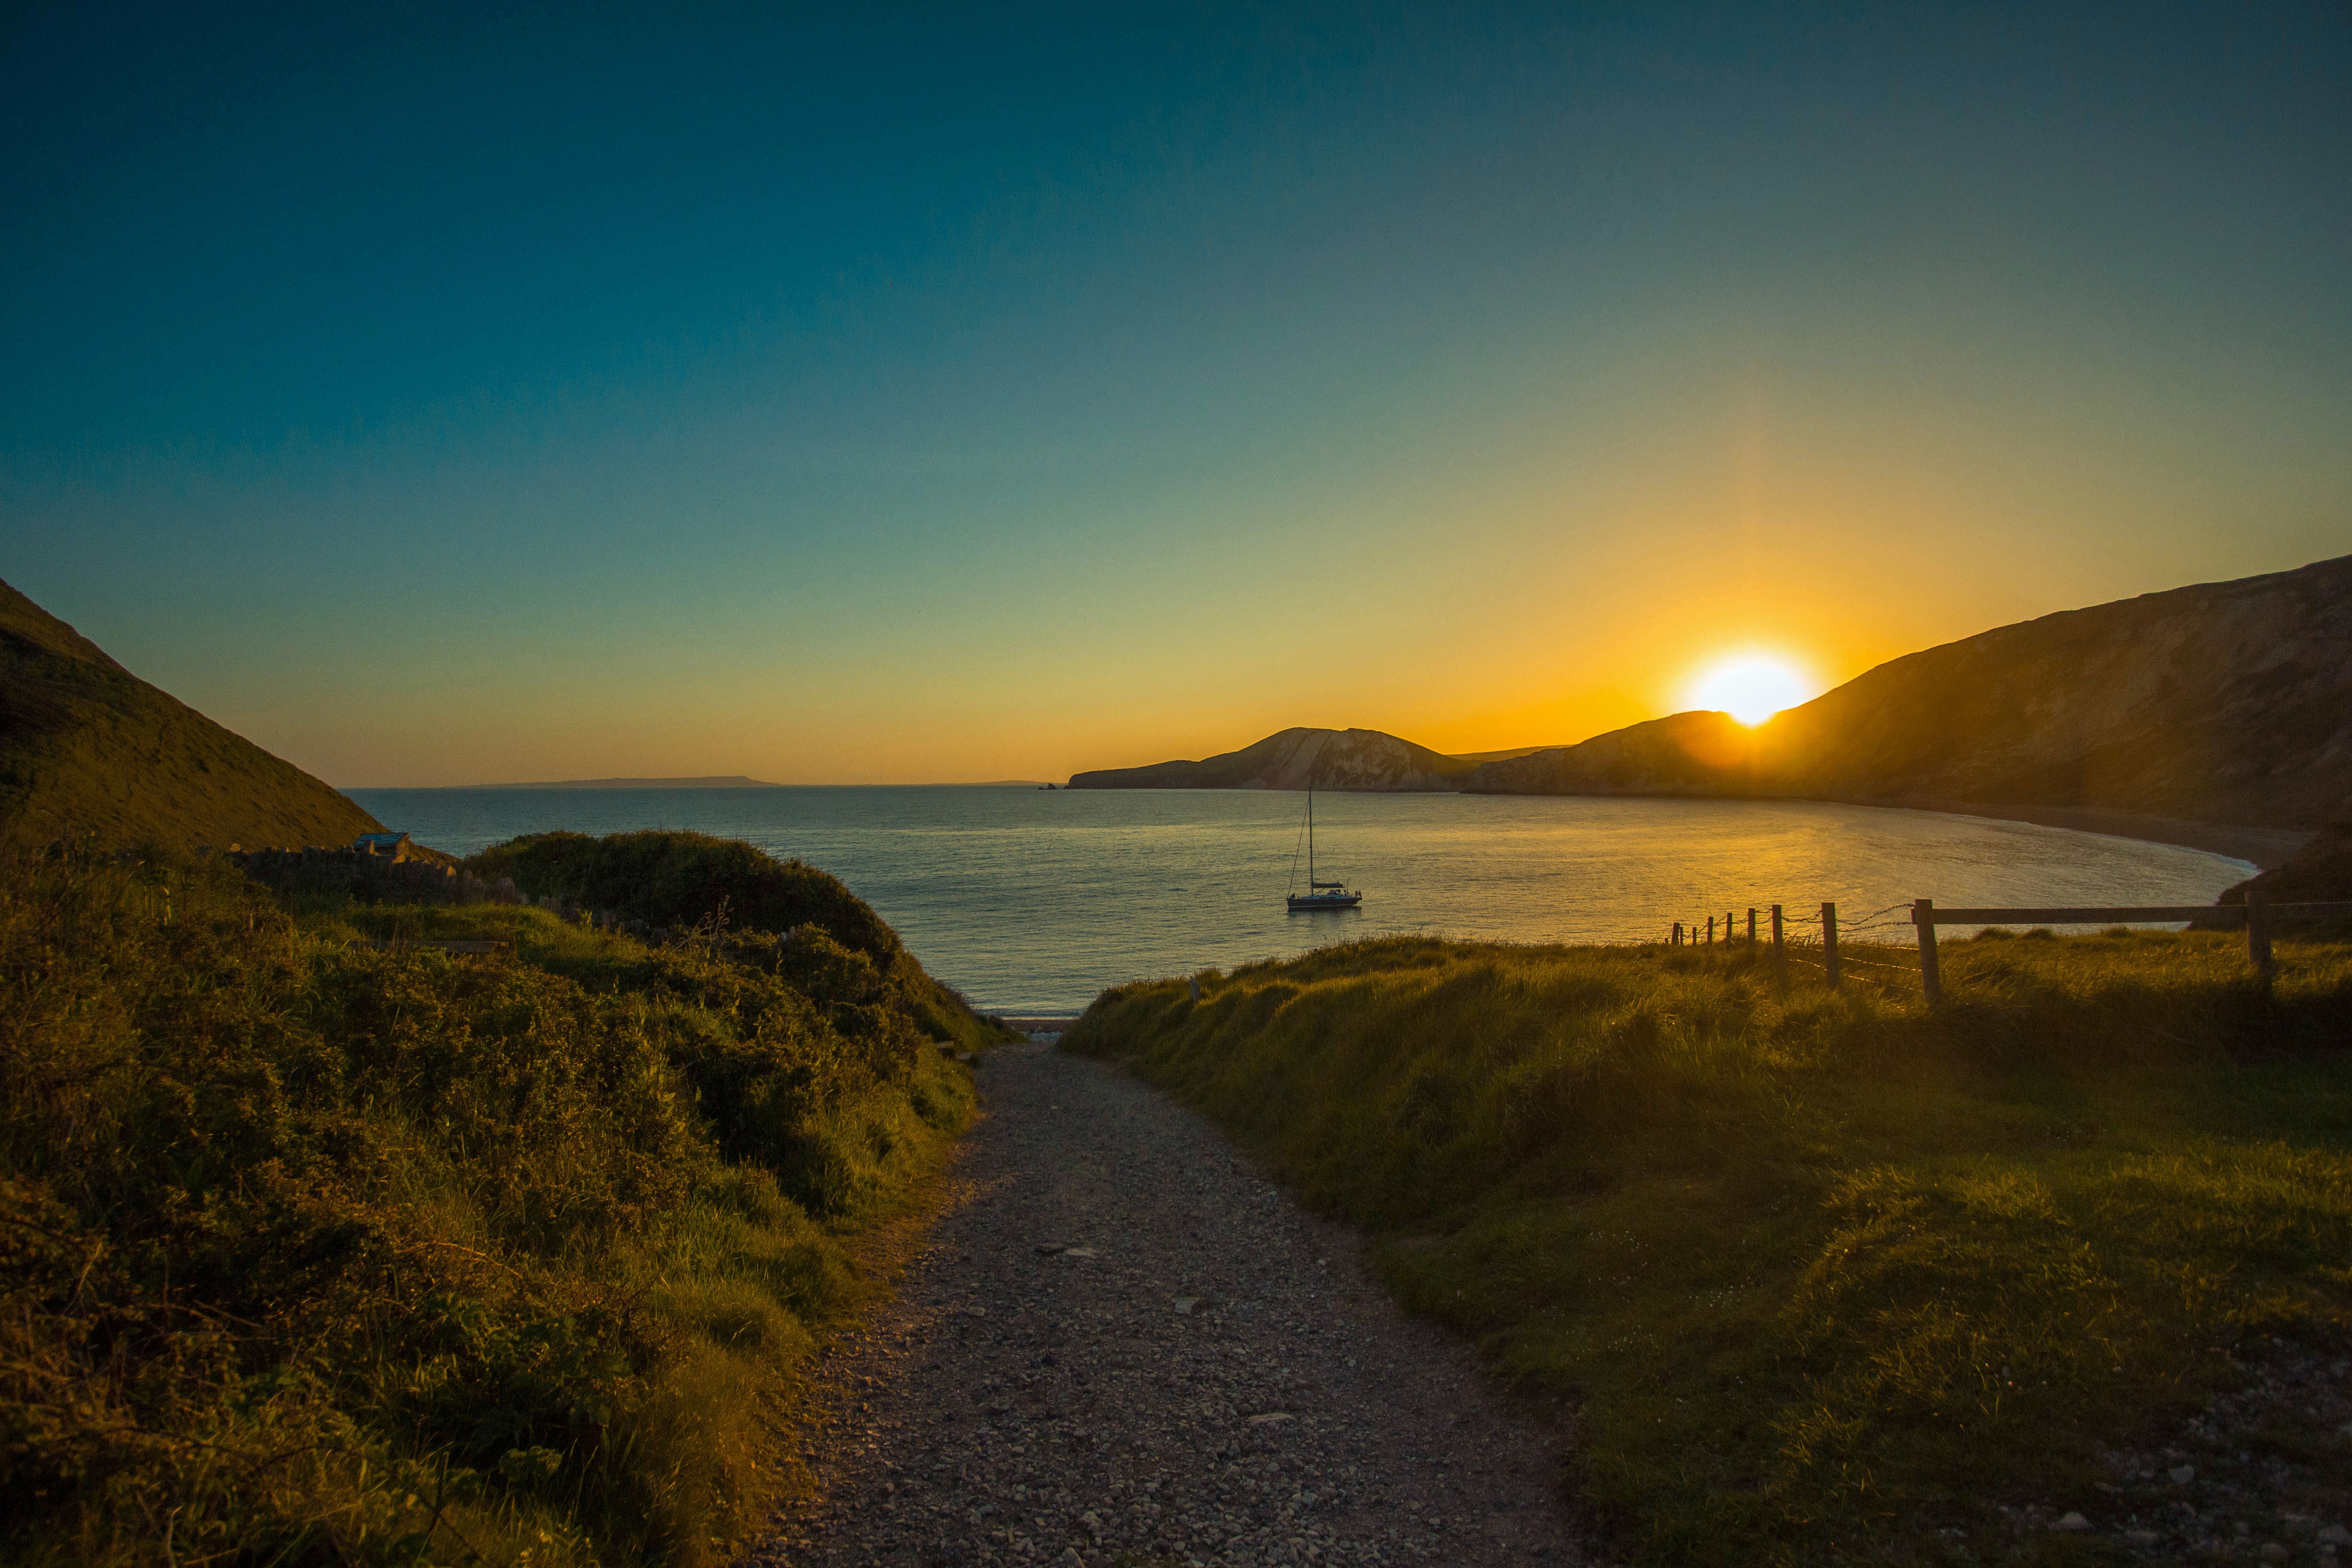
beach, landscape, sea, coast, sand, ocean, horizon, mountain, cloud, sun, sunrise, sunset, sunlight, morning, hill, shore, lake, dawn, country, dusk, evening, bay, body of water, lagune, loch, cape, dorset, worbarrow bay, dorset bay, atmospheric phenomenon